Robin (TV series)

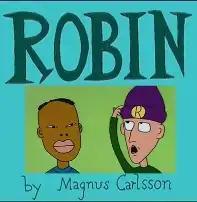

Robin is a 1996 adult animated TV sitcom created by Swedish cartoonist Magnus Carlsson and narrated by Dave Avellone in the English dub. It was aimed at an adult audience.